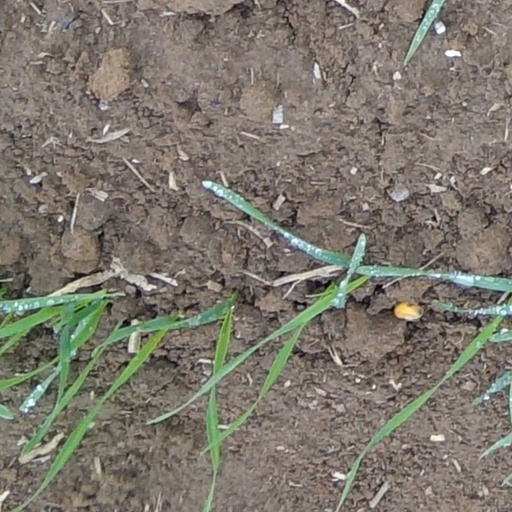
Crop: wheat